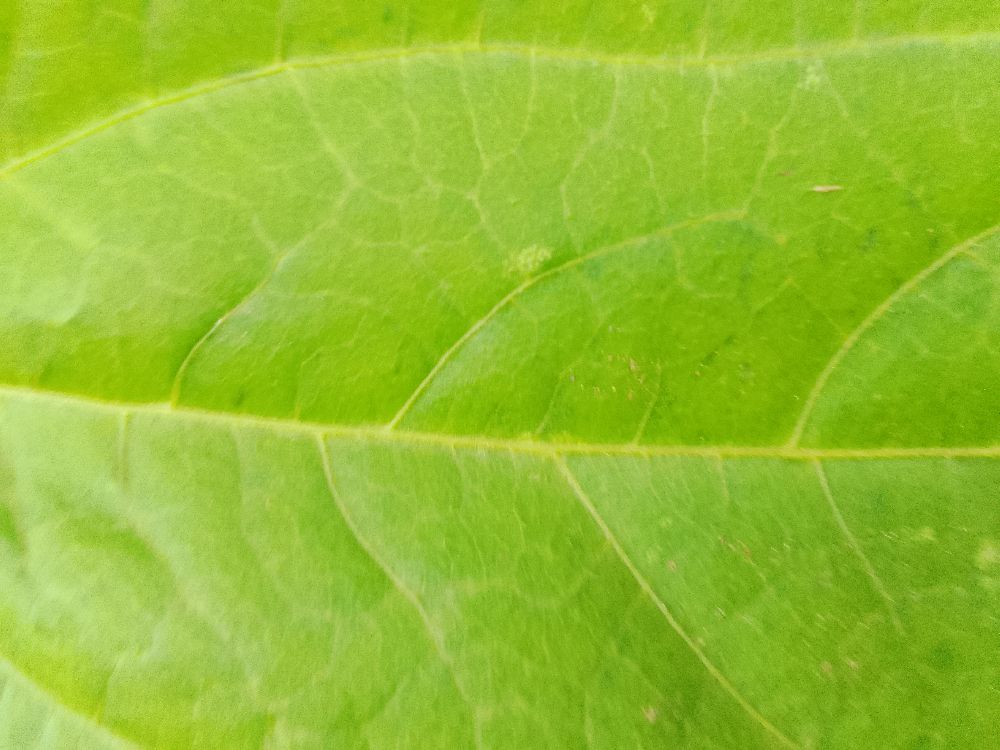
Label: healthy